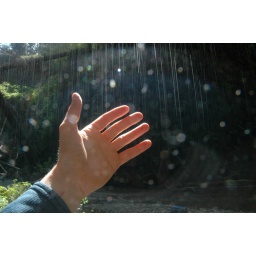
Behind one of the &amp;quot;fern falls&amp;quot; in Fern Canyon, dripping cascades of water that glisten down the fern covered sides of the canyon.